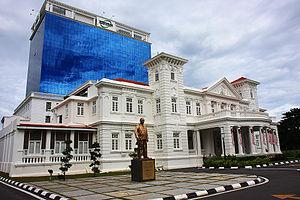
Wawasan Open University de Penang